Sol Invictus

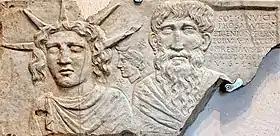
Dedication made by a priest of Jupiter Dolichenus on behalf of the well-being "(salus)" of the emperors, to Sol Invictus and the Genius of the military unit "equites singulares Augusti"

"Invictus" ("unconquered, invincible") was an epithet utilized for several Roman deities, including Jupiter, Mars, Hercules, Apollo, and Silvanus. It had been in use from the 3rd century BC. The Roman cult to Sol is continuous from the "earliest history" of the city until the institution of Christianity as the exclusive state religion. Scholars have sometimes regarded the traditional "Sol Indiges" and "Sol Invictus" as two separate deities, but the rejection of this view by S. E. Hijmans has found supporters.